List of UK Albums Chart number ones of the 1950s

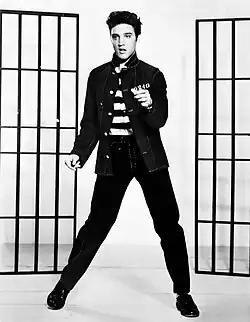

Five artists topped the album chart during the 1950s. Original soundtracks and cast recordings are omitted.